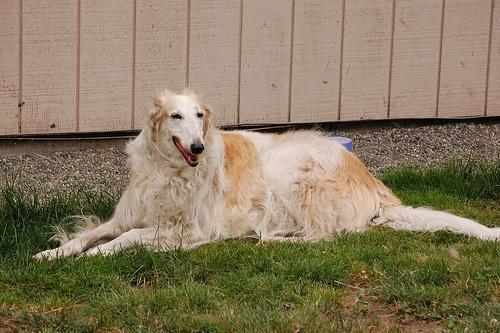
borzoi